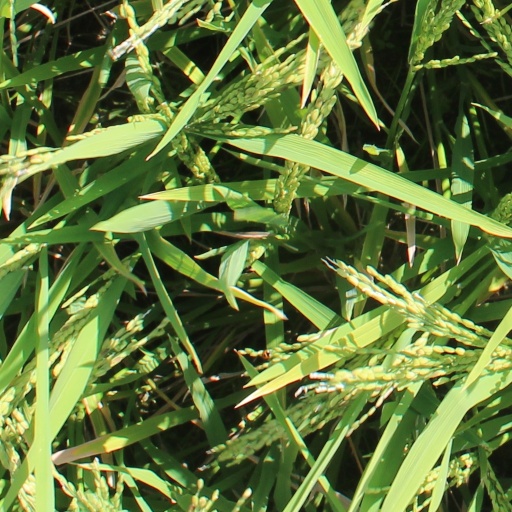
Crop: rice